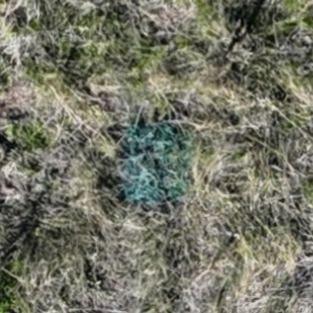
Month: october
Dye color: blue
Dye concentration: high